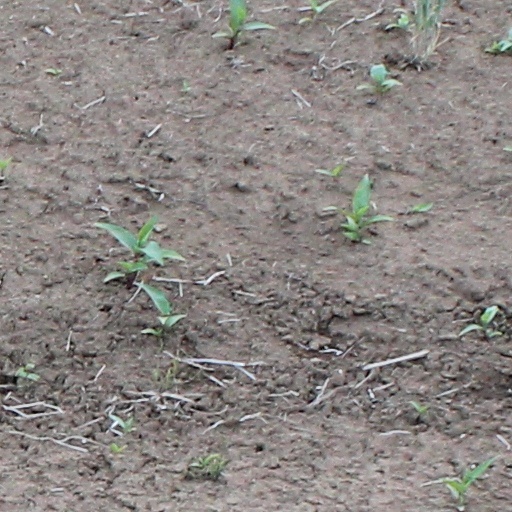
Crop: wheat